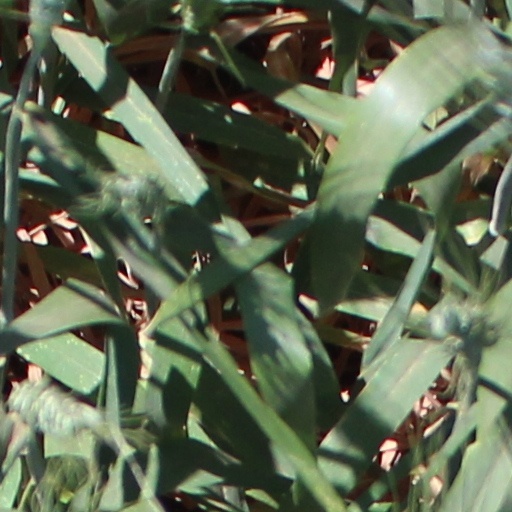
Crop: wheat